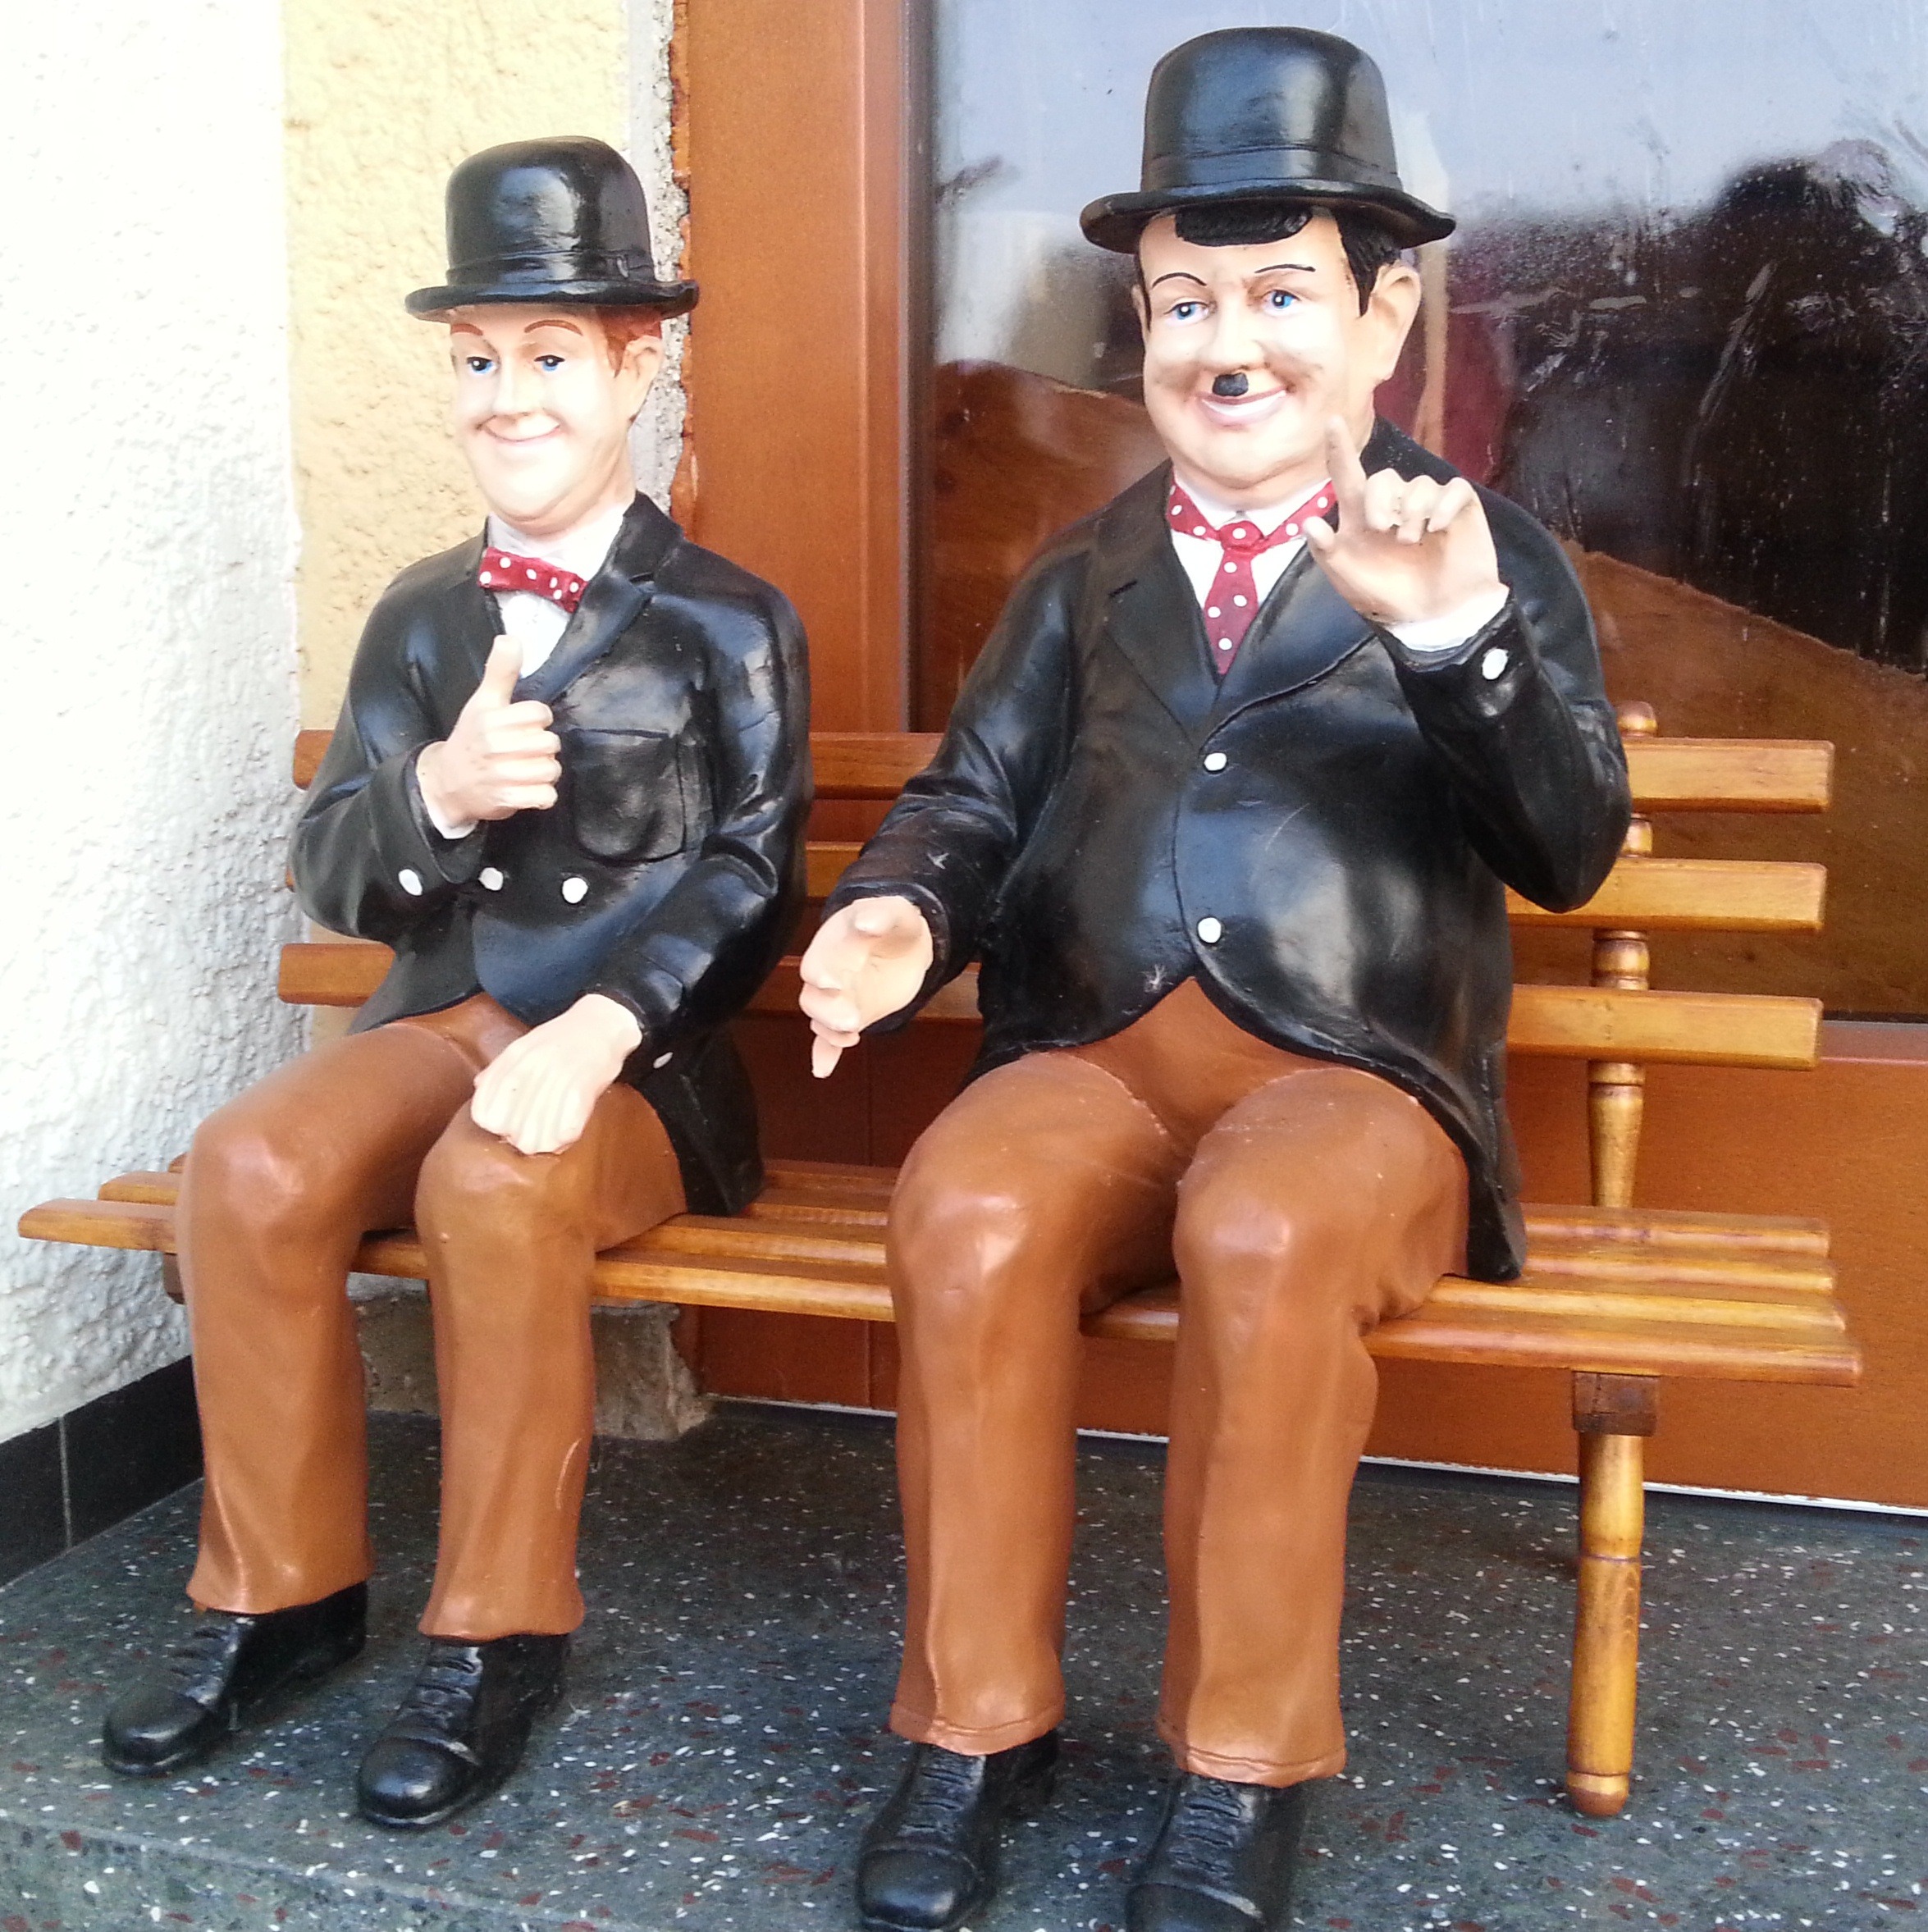
person, clothing, figures, stanley, stan laurel, oliver hardy, thick and stupid, military officer, oli